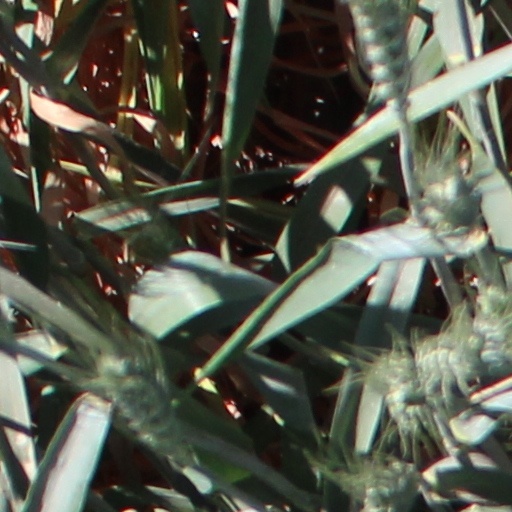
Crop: wheat